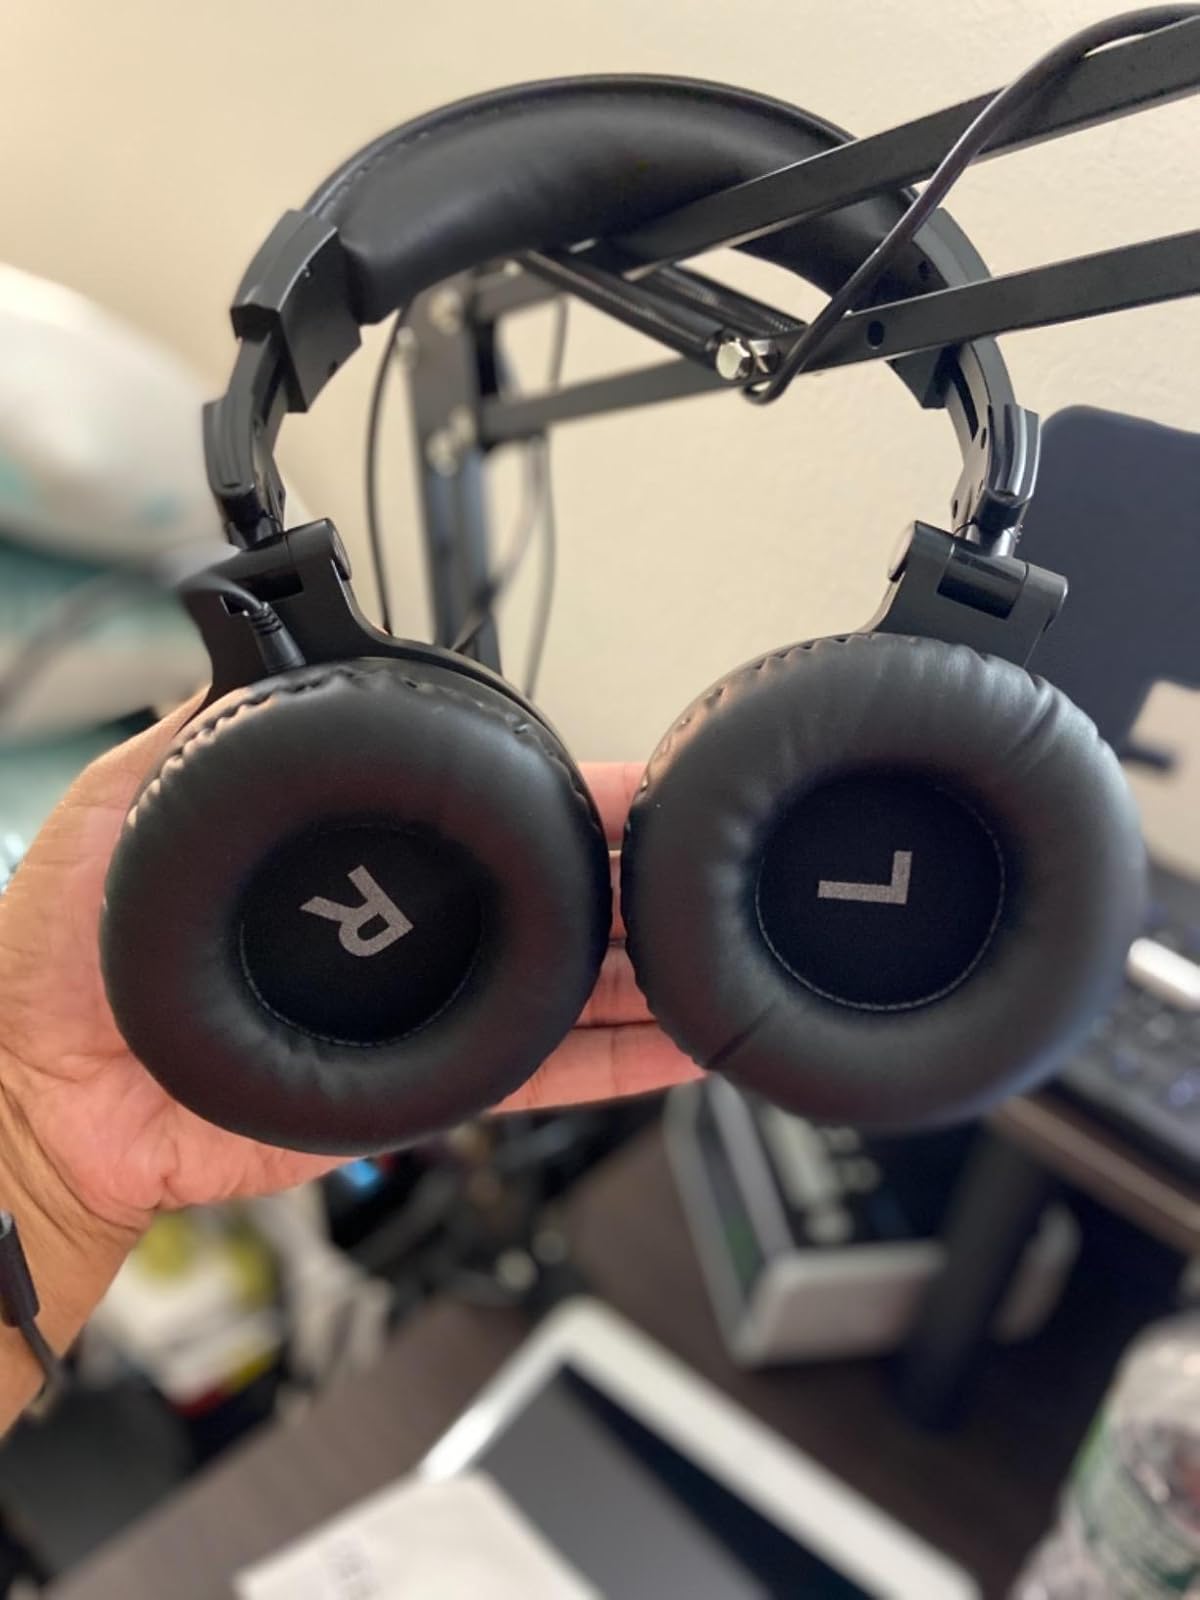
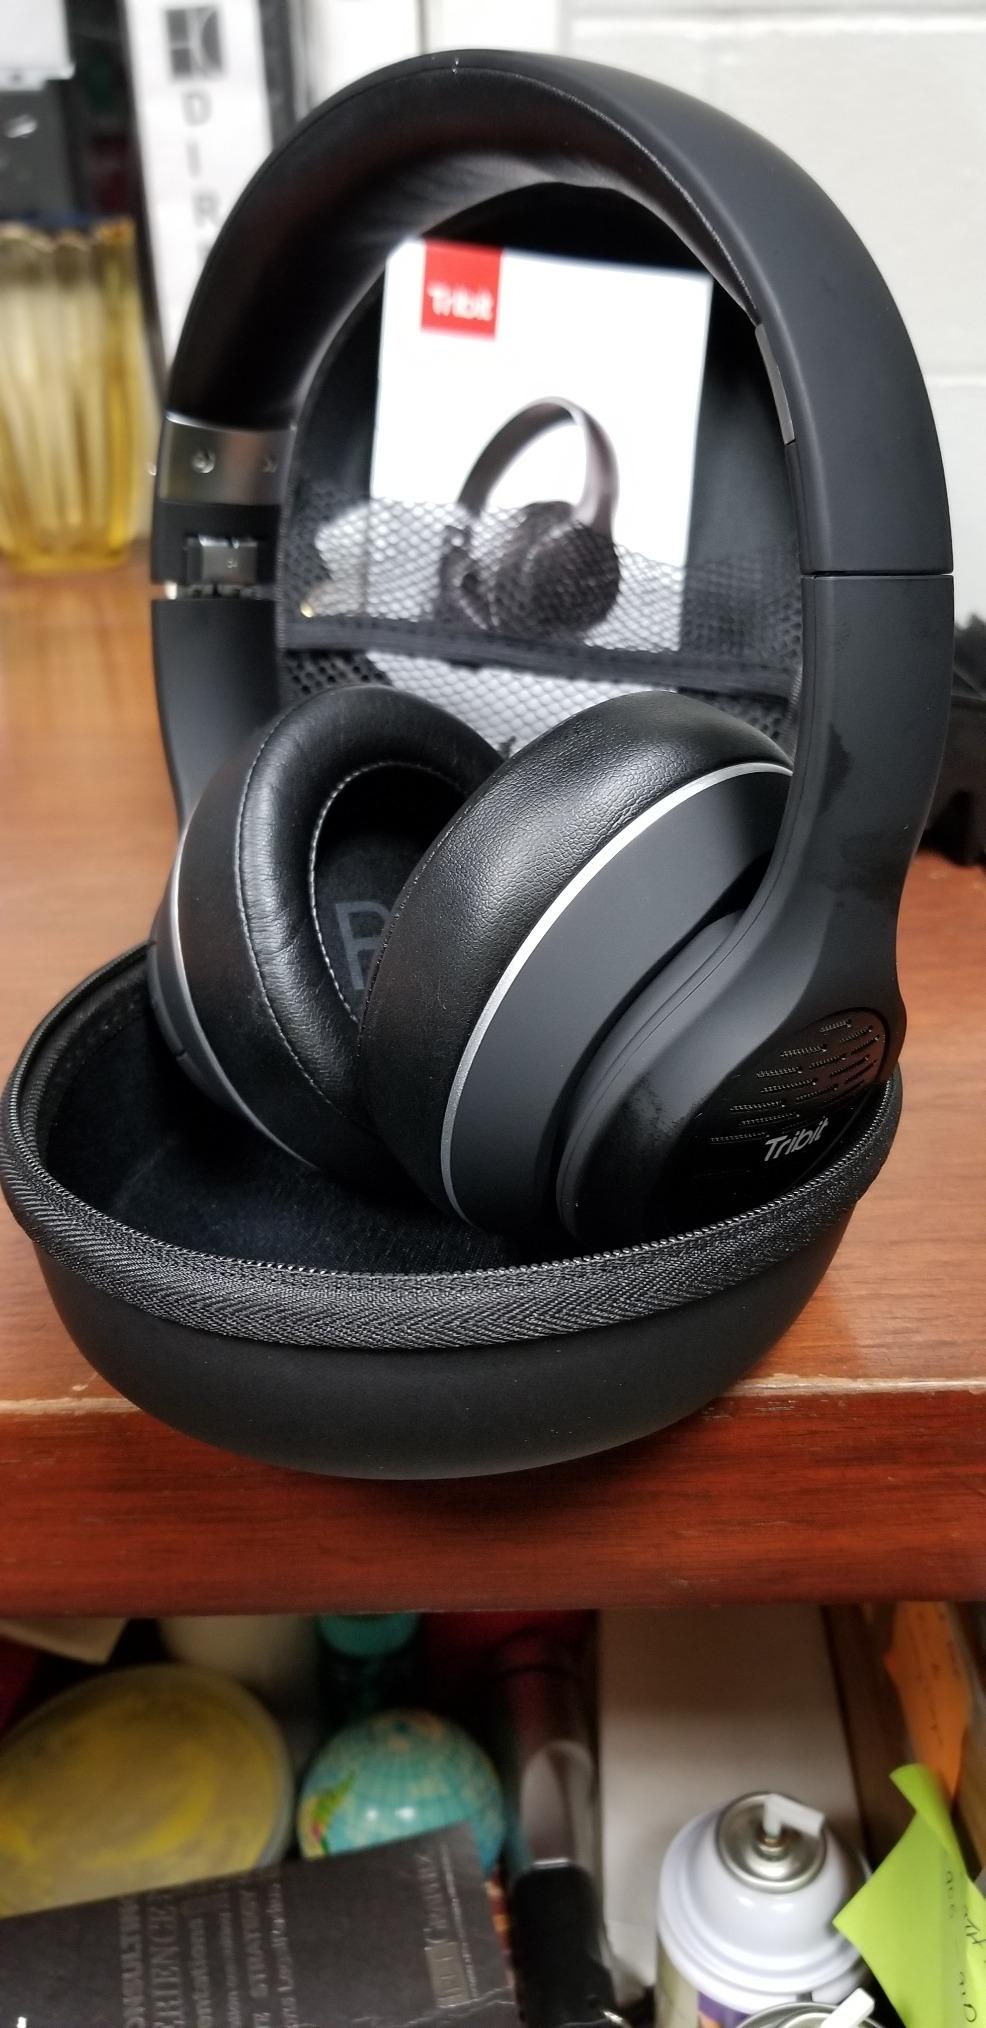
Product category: headphones
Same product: no